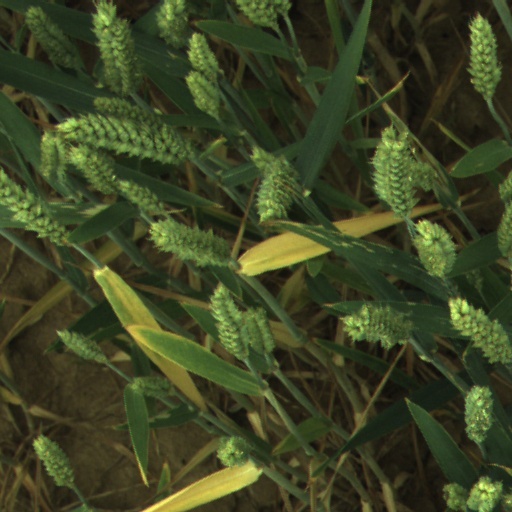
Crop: wheat